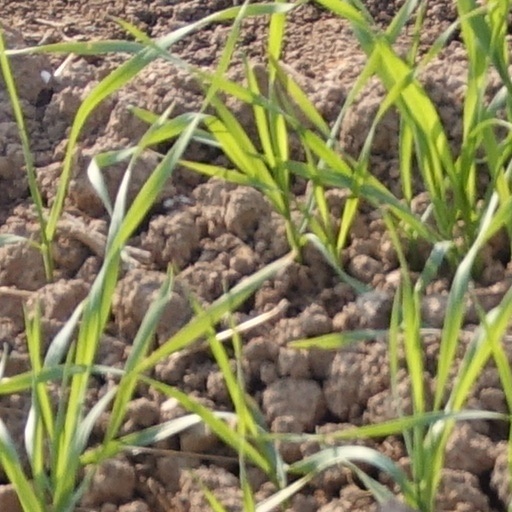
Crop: wheat